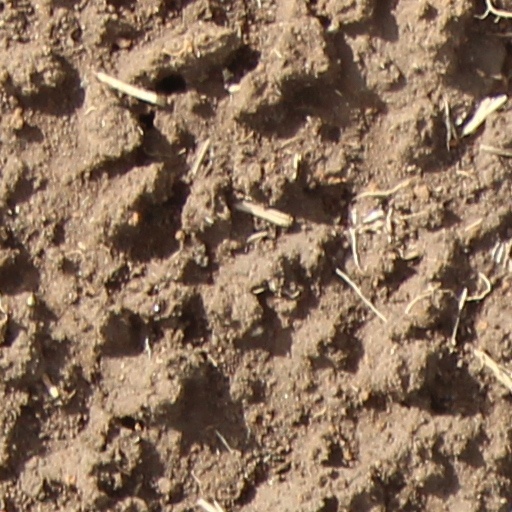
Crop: wheat